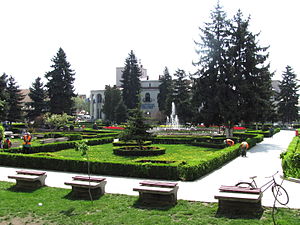
Câmpia Turzii
Câmpia Turzii er en by i Cluj distrikt, Transsylvanien i Rumænien. Câmpia Turzii har 22.223 indbyggere.